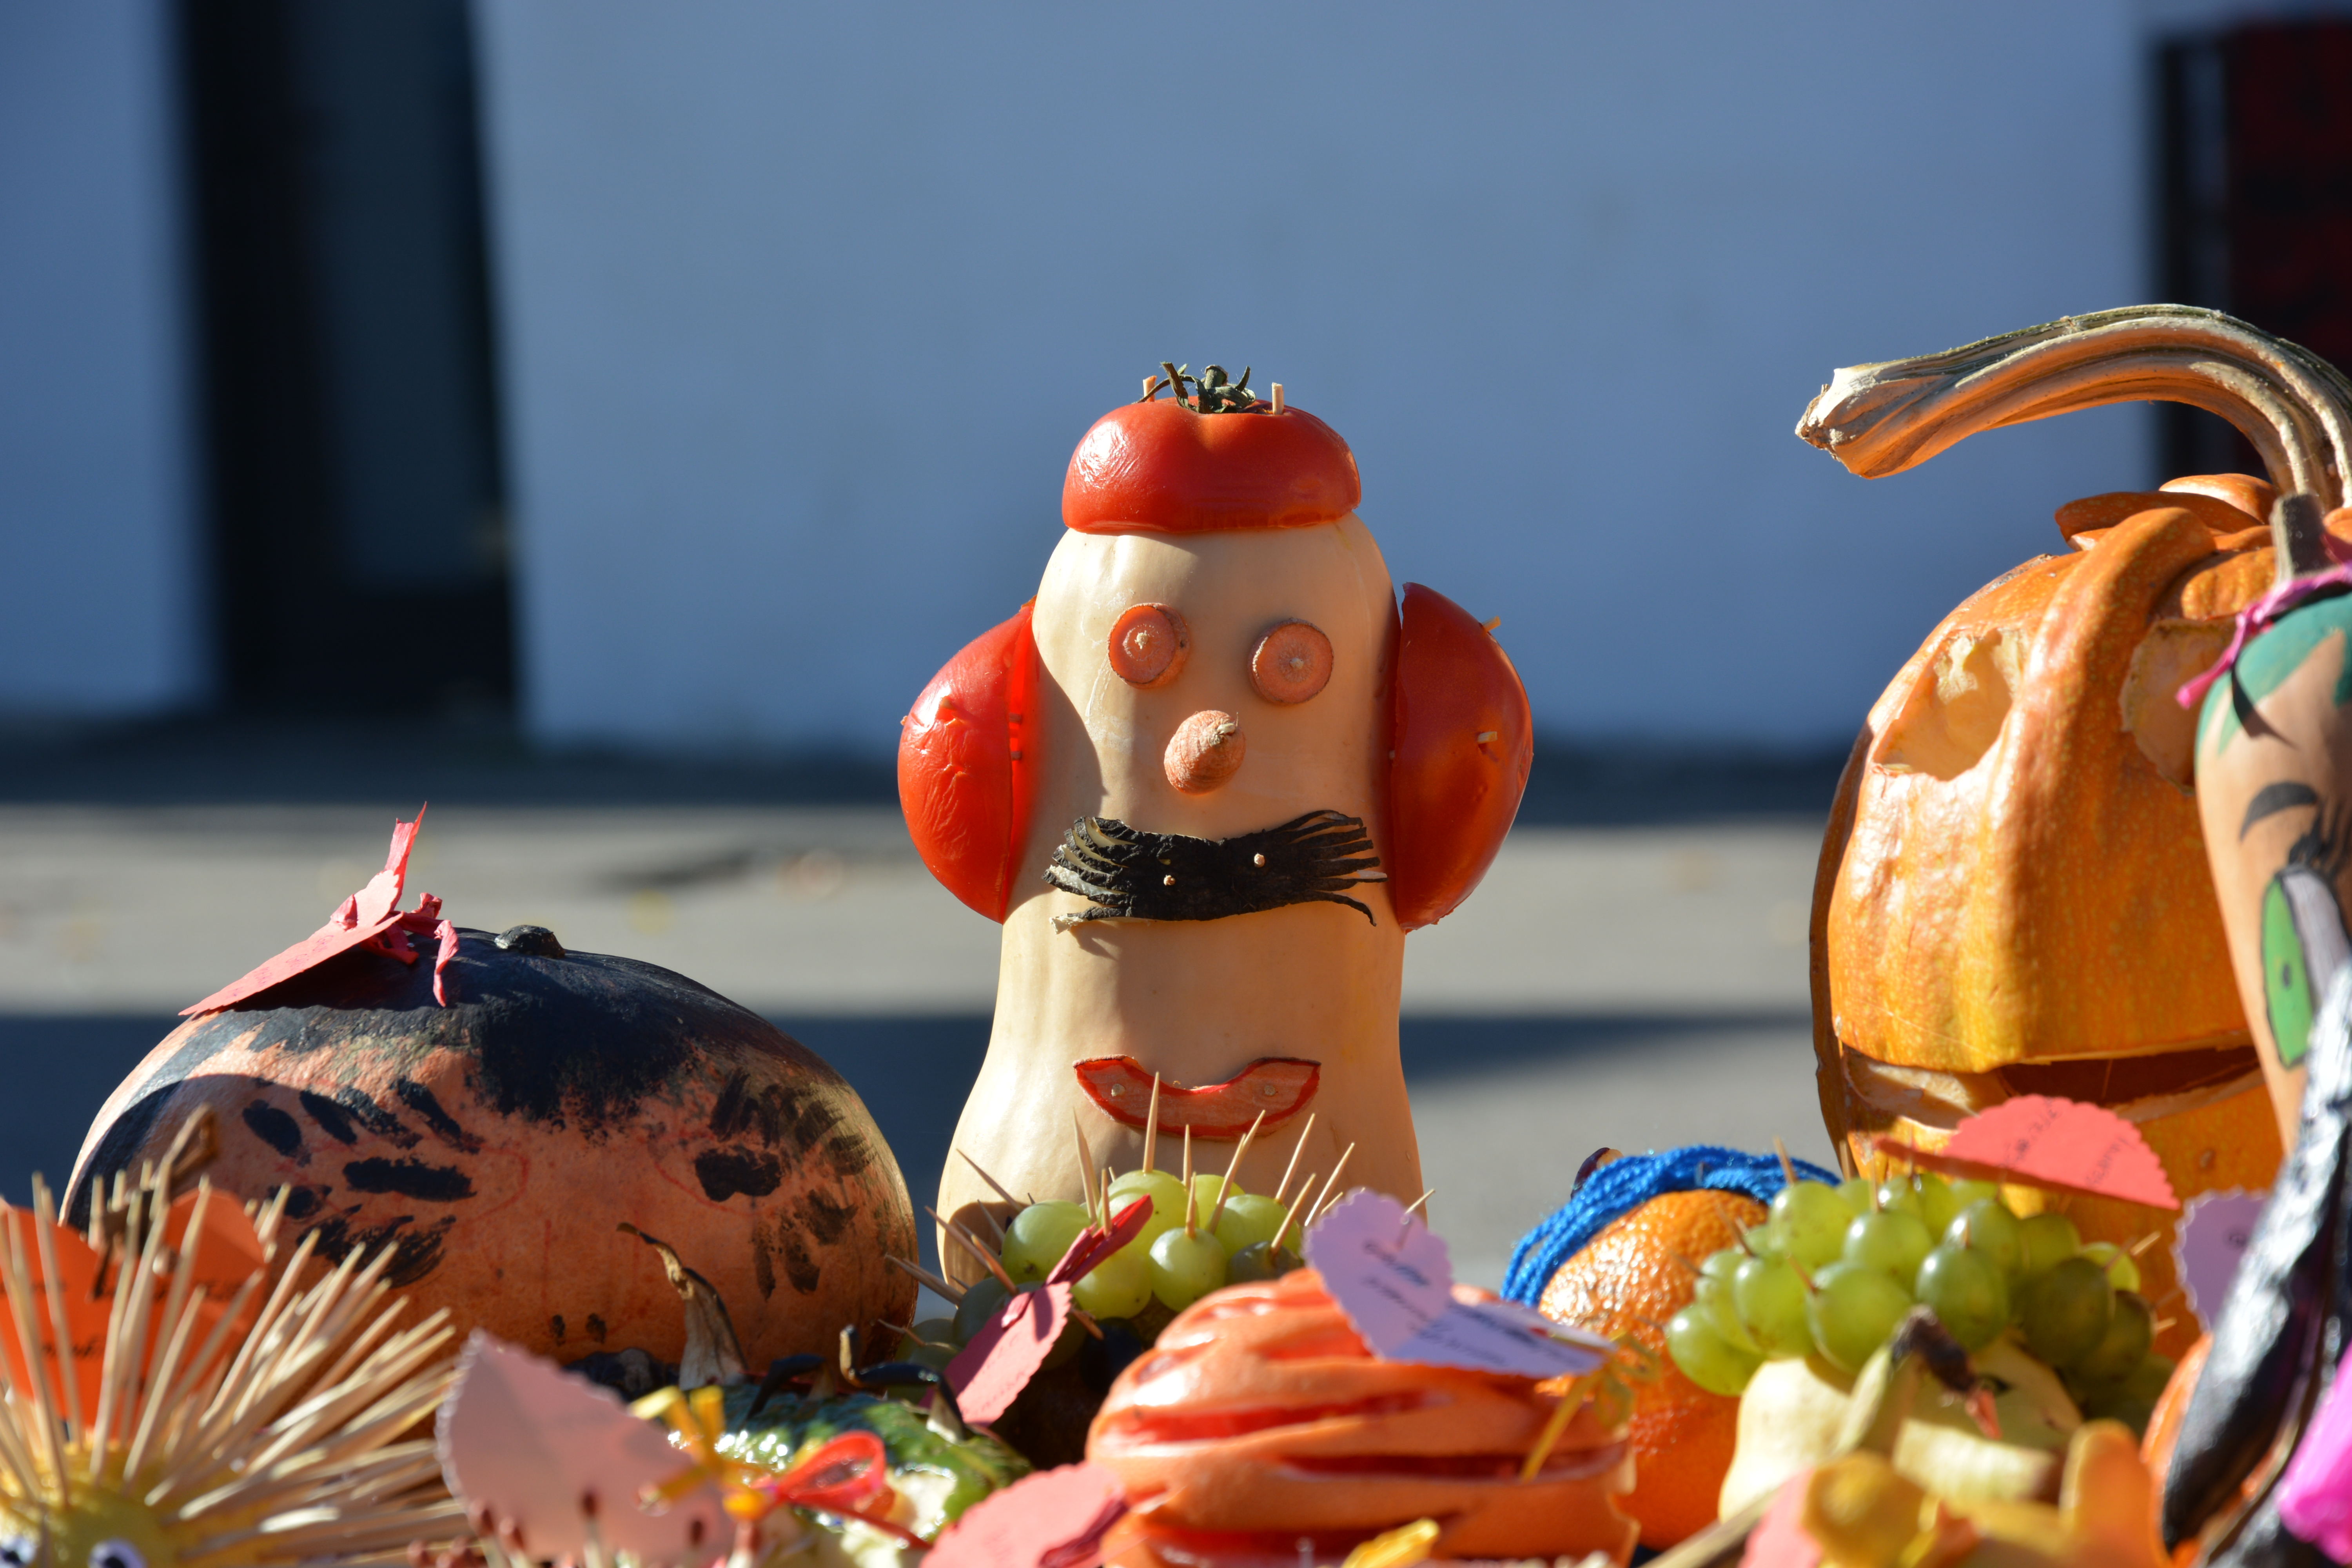
pumpkins, toy, food